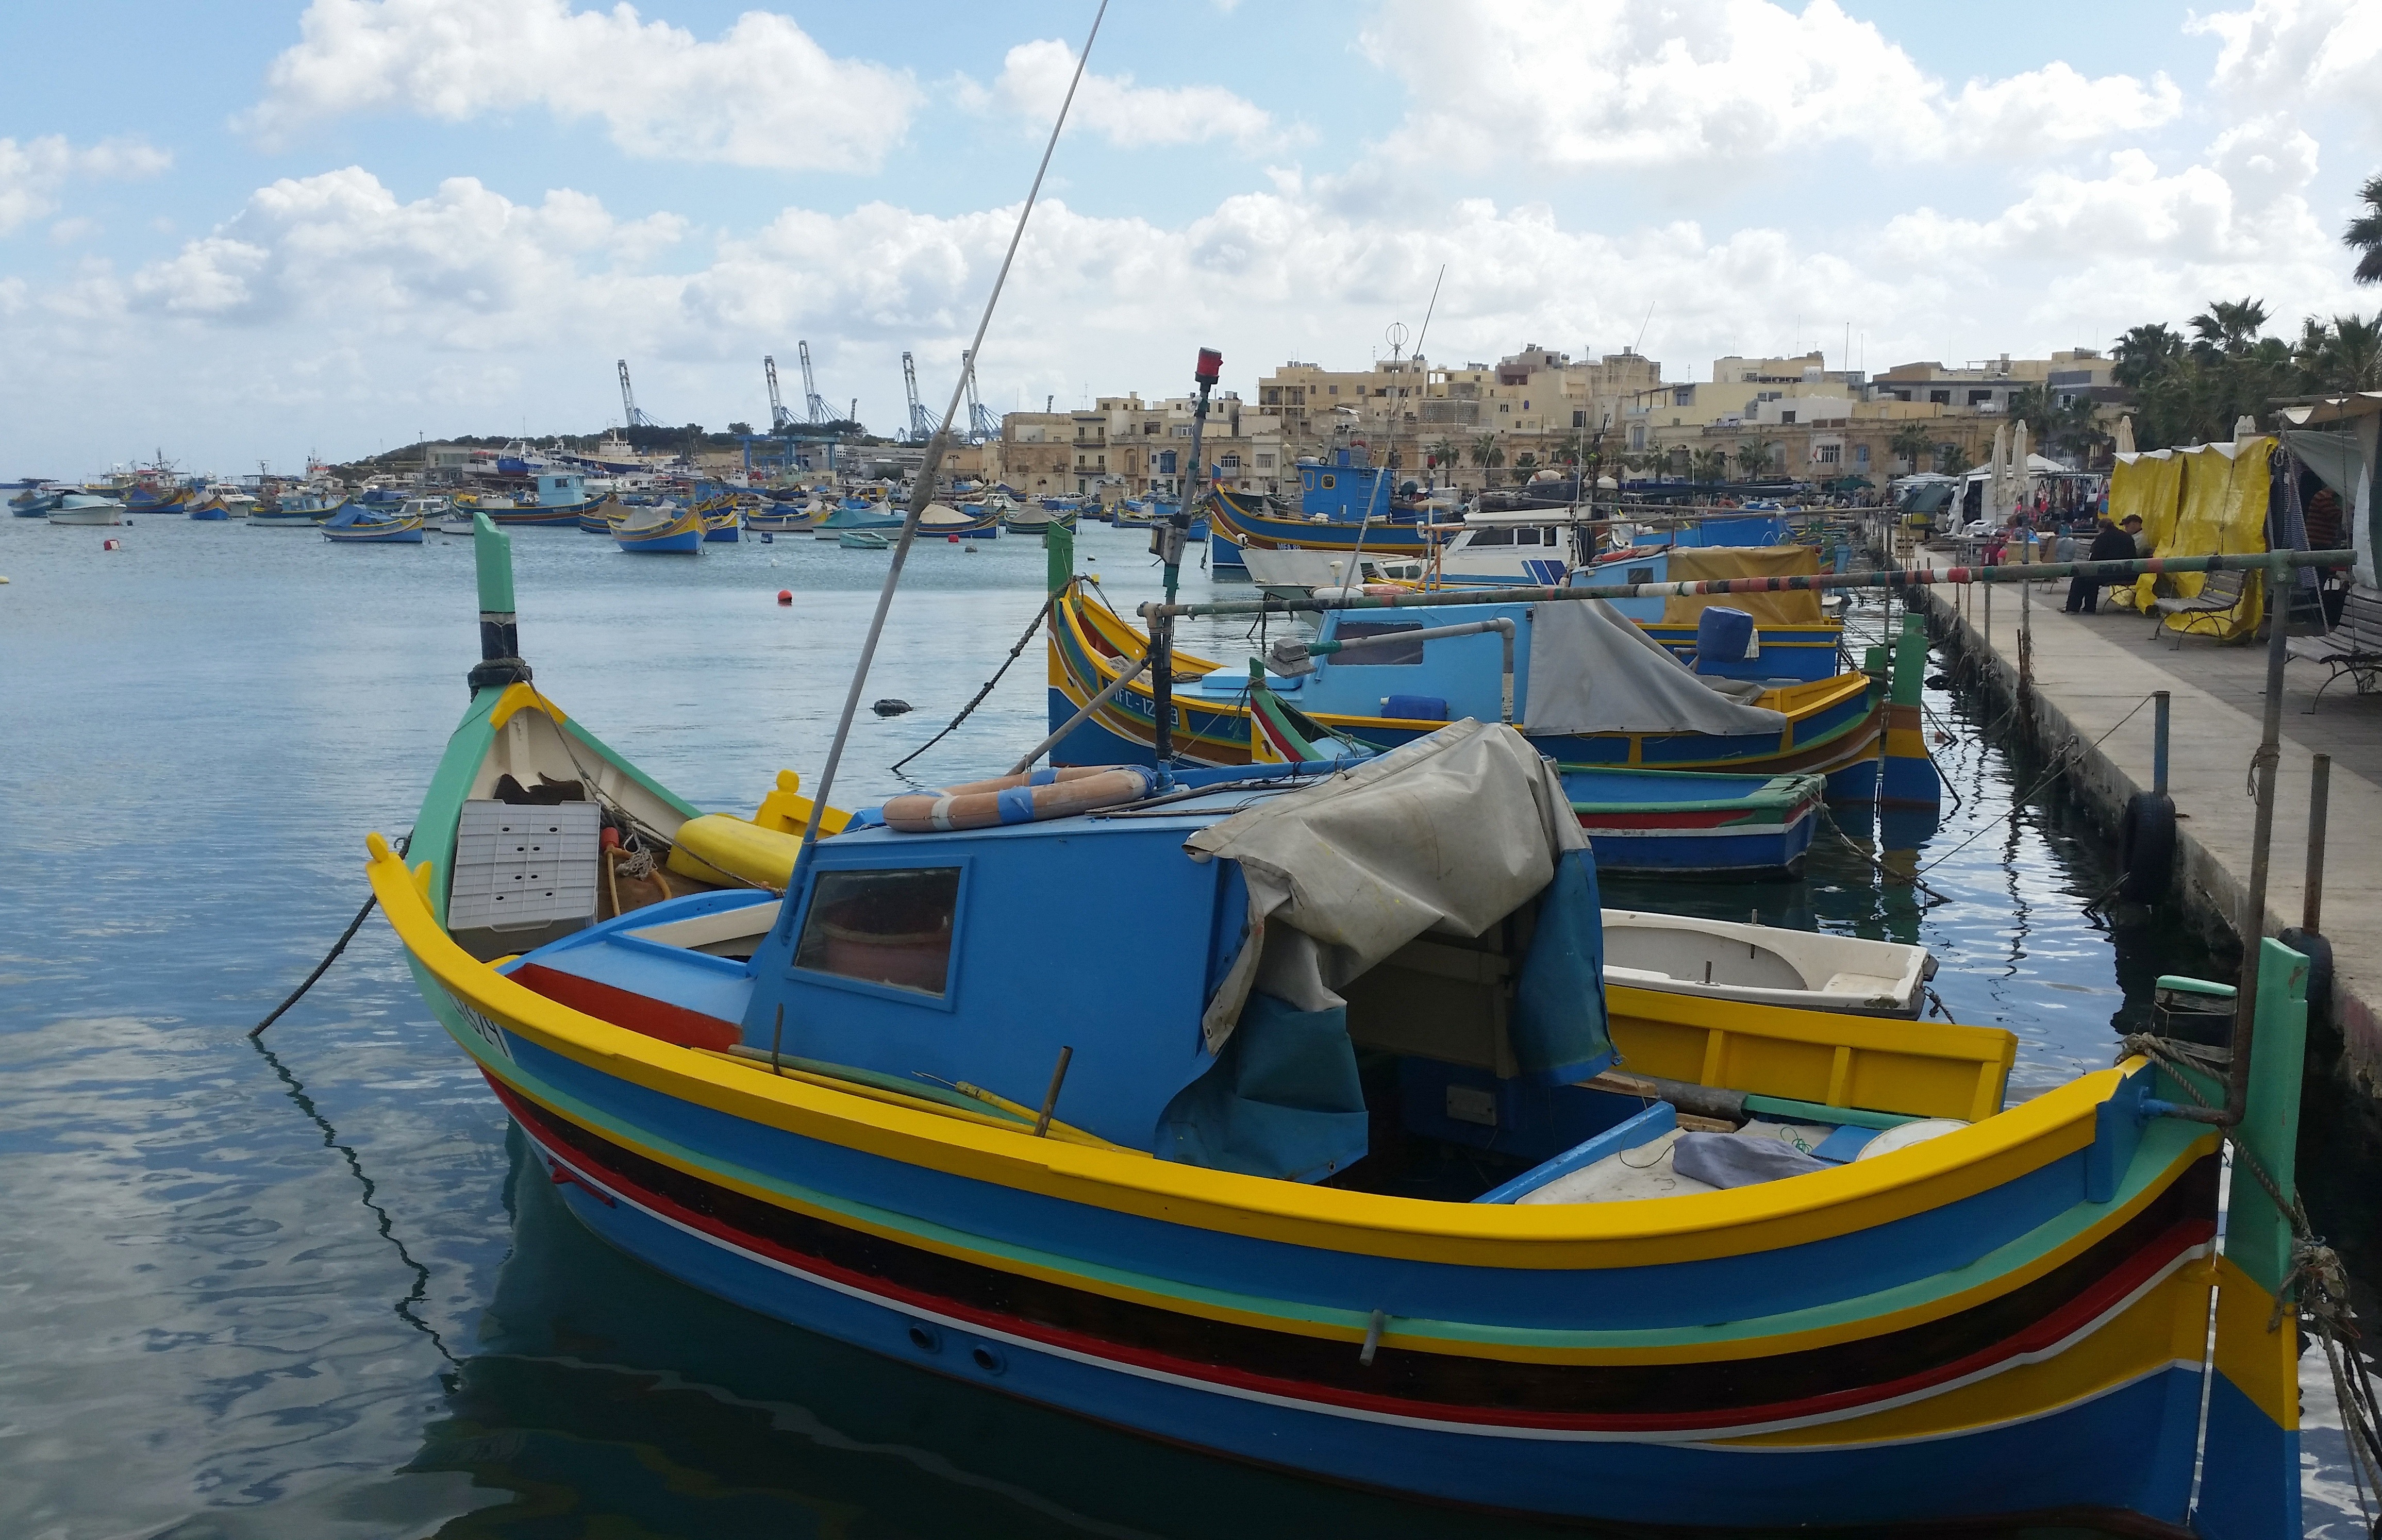
sea, coast, boat, summer, mediterranean, vehicle, fishing, bay, island, blue, colorful, boating, malta, watercraft, fishing vessel, maltese, marsaxlokk, watercraft rowing